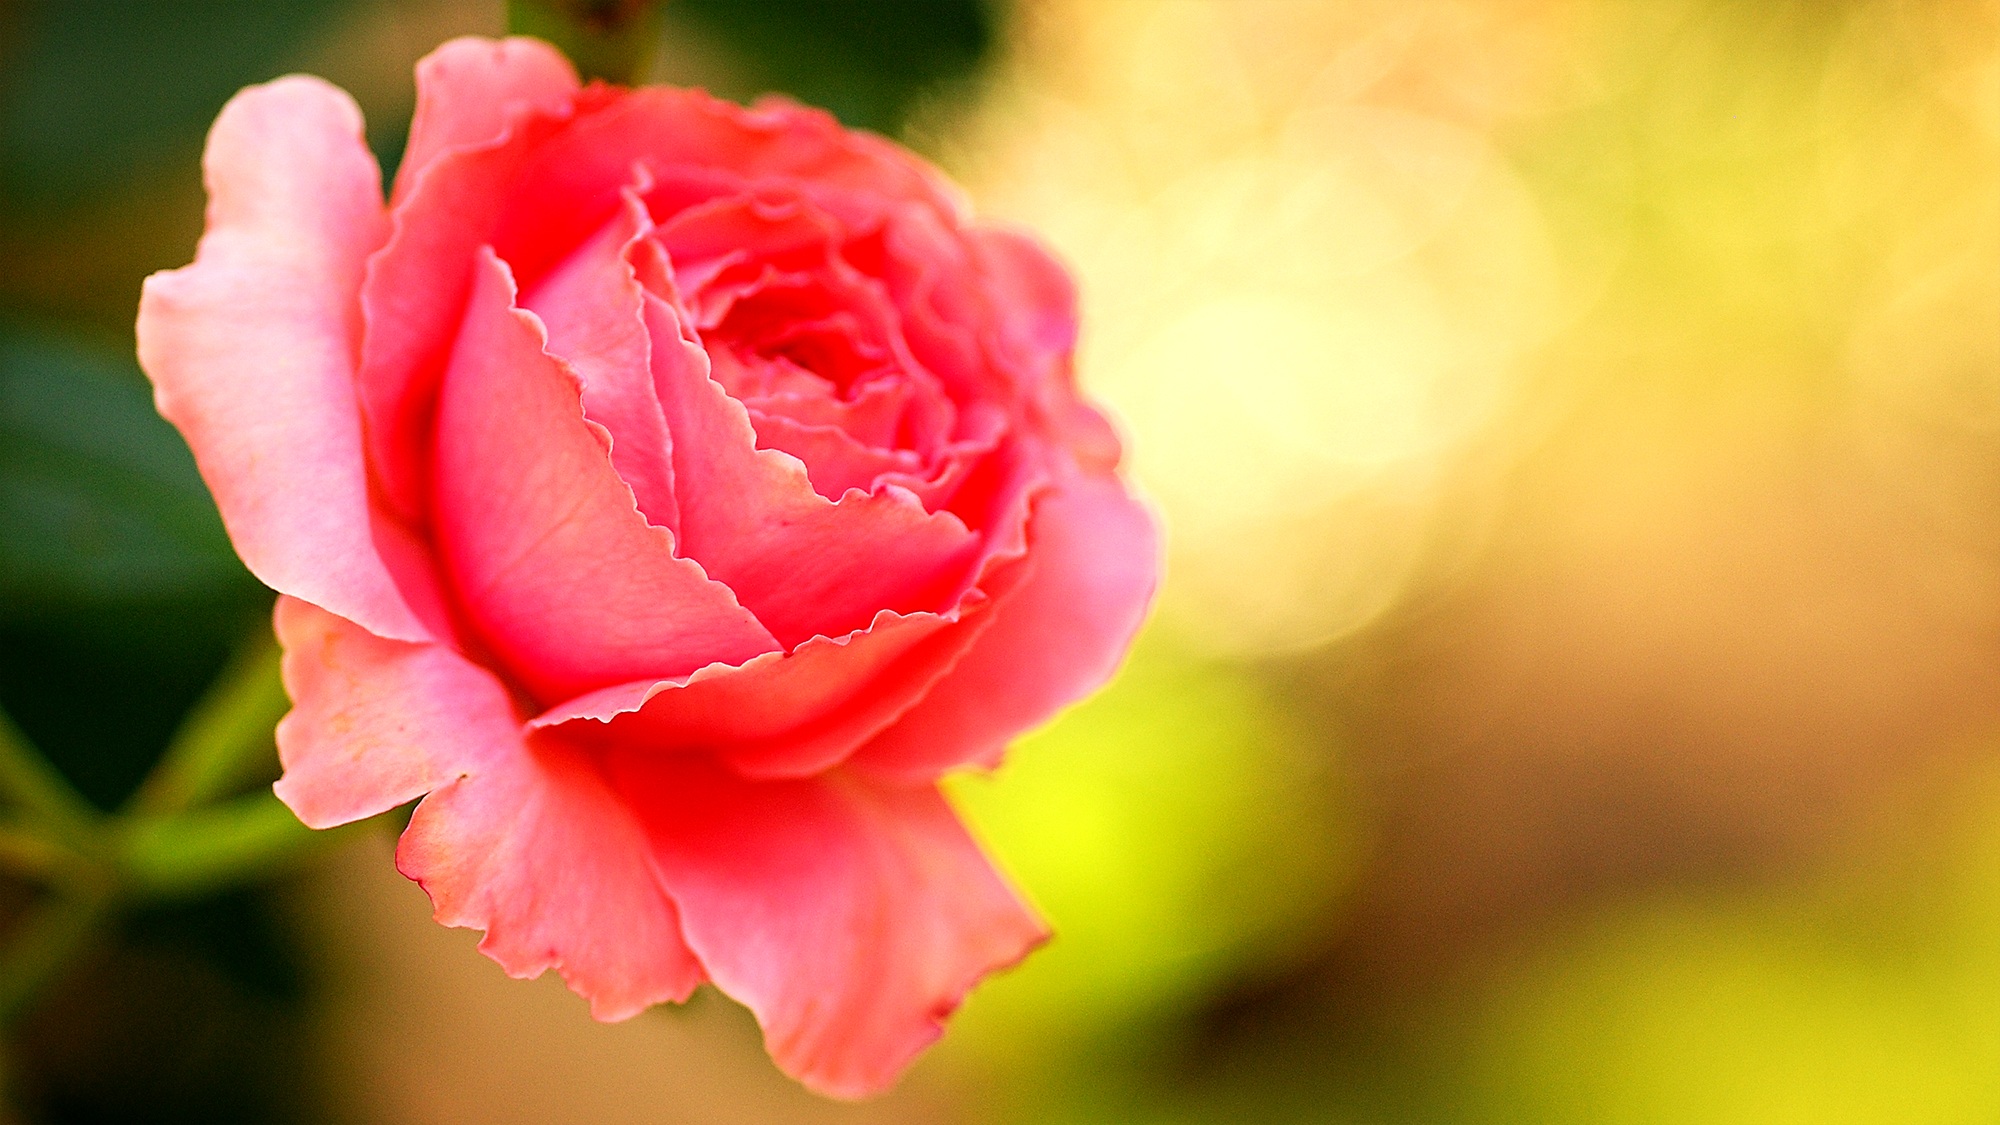
nature, blossom, plant, bunch, photography, flower, petal, floral, aroma, love, rose, red, romance, romantic, yellow, pink, flora, close up, macro photography, flowering plant, garden roses, rose family, plant stem, land plant